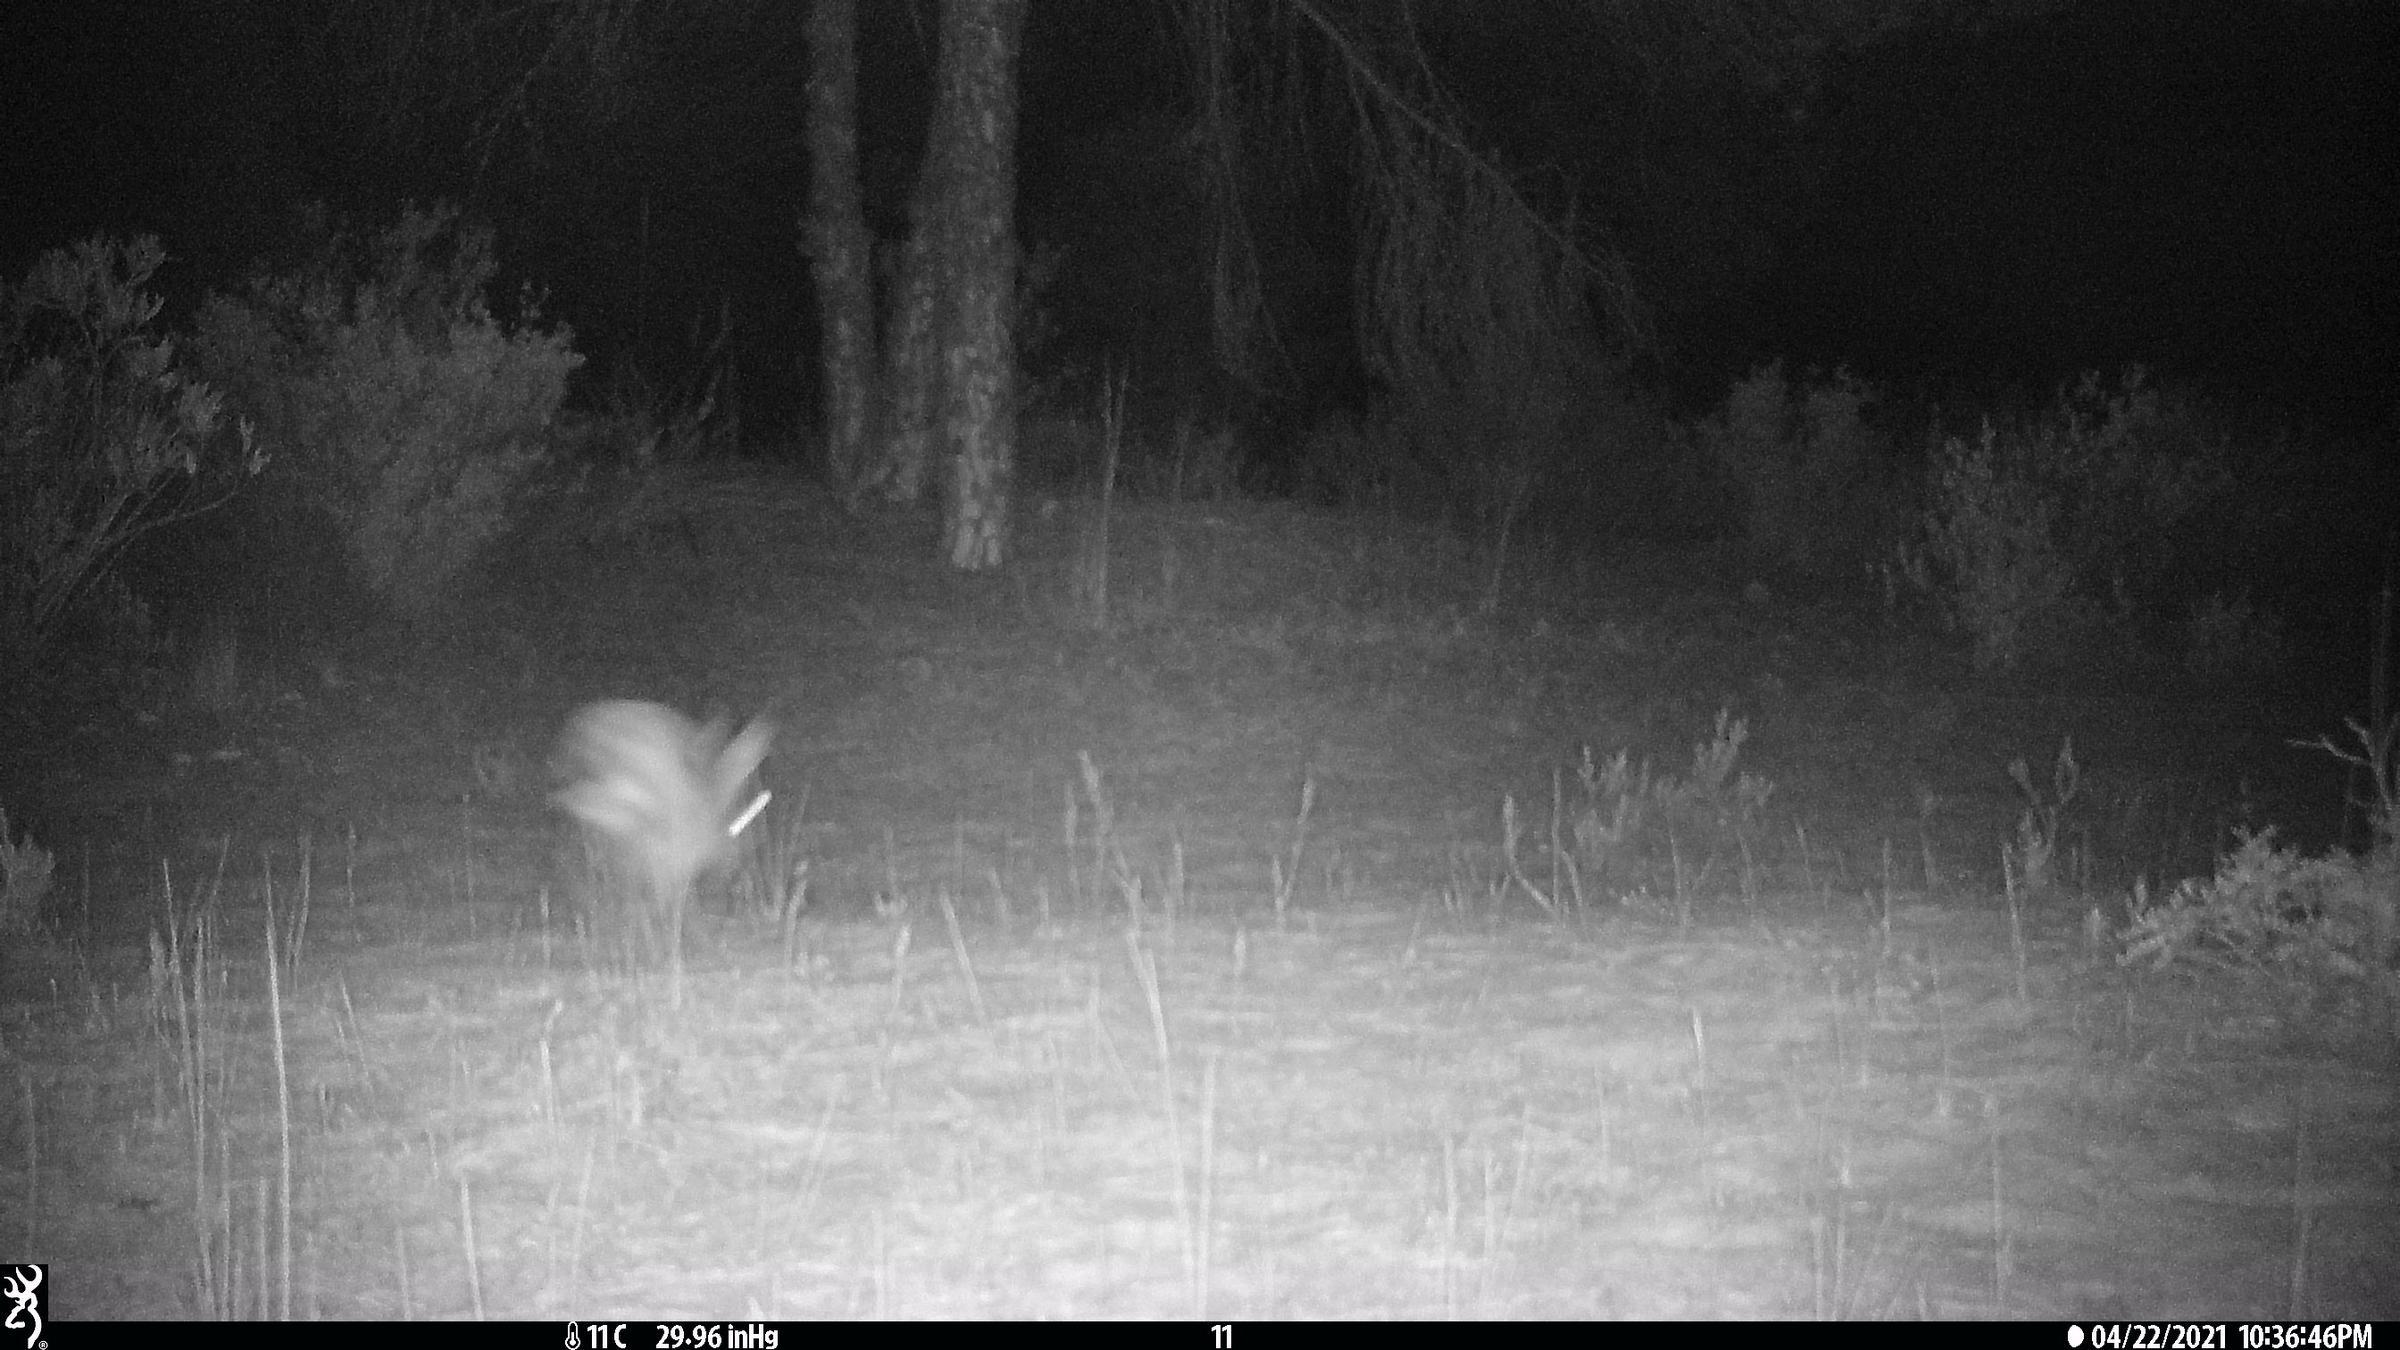
Species: Lepus granatensis